Belarusian ruble

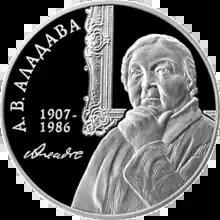
Alena Aladava, director of the Belarusian National Arts Museum, on the reverse of a centenary issue

Belarus is a large producer of commemorative coinage for the numismatic market, most particularly gold and silver bullion coins and non-circulating legal tender. Their designs range from fairly commonplace to unique and innovative ONE; themes range from "native culture and events" to fairy tales and pop culture topics unrelated to Belarus. A majority of these coins have a face value of 1 ruble; a few are 3-, 5 rubles and higher. Considered novelties, these coins are unlikely to be seen in general circulation.